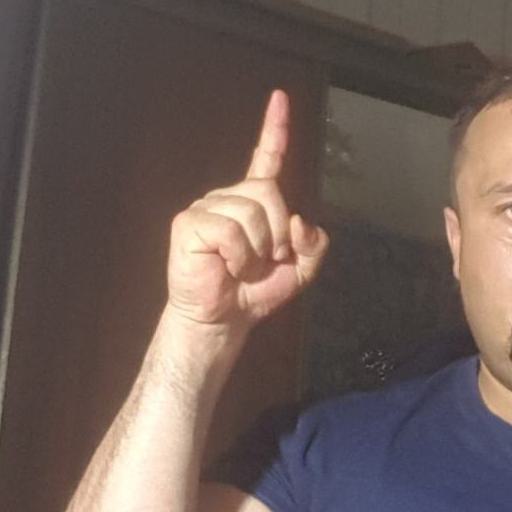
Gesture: one